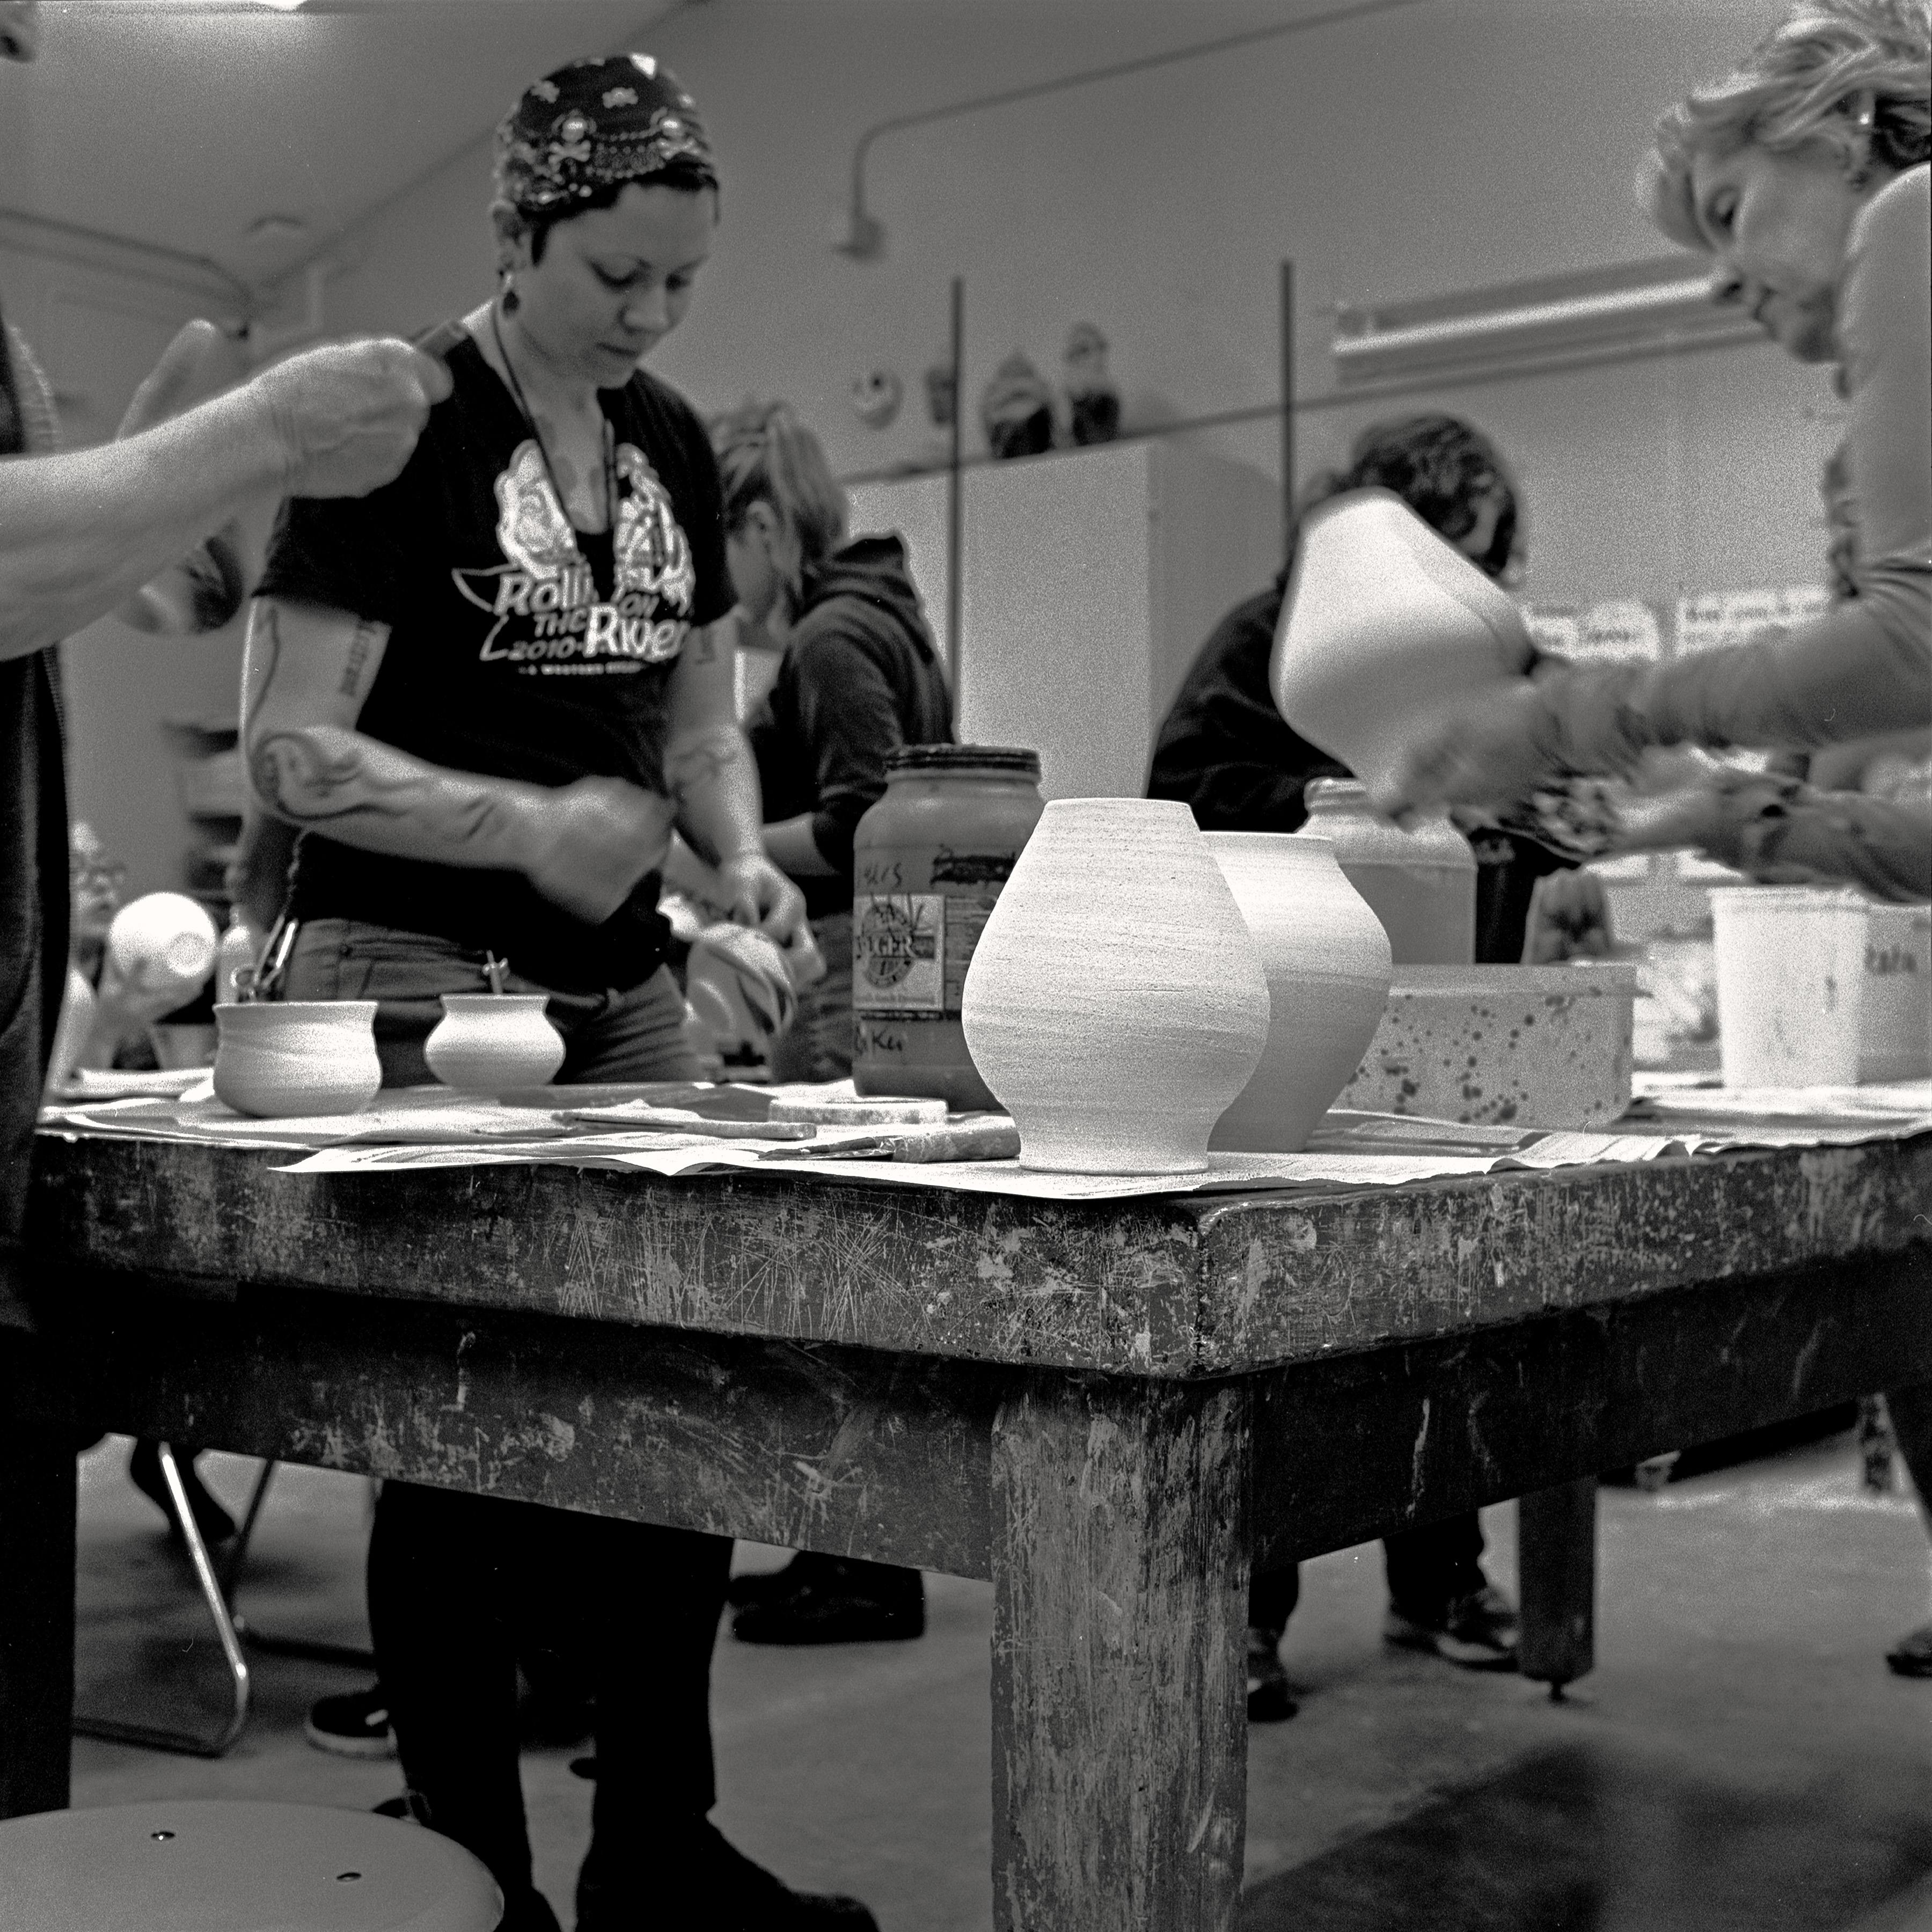
black and white, white, photography, film, black, monochrome, pottery, 120, trix, image, clay, yashicamat124g, westernstyleraku, epsonv600scanner, monochrome photography